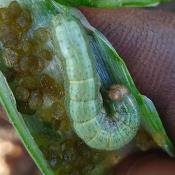
Crop: Onion
Condition: caterpillar-p